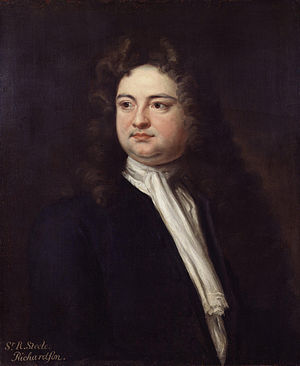
Richard Steele
Sir Richard Steele var en engelsk forfatter.